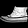
Label: Ankle boot